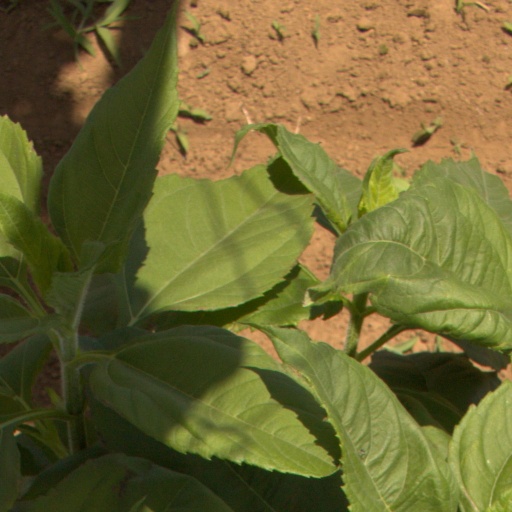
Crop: Jerusalem artichoke